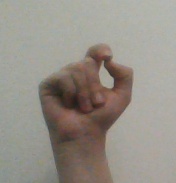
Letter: fa